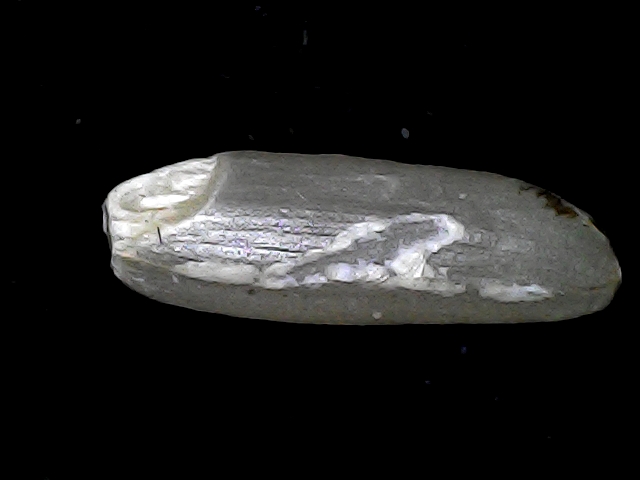
Rice variety: BD85